William Ritchie (barrister)

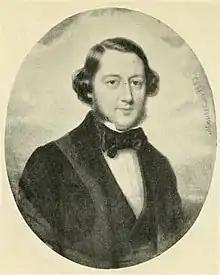
William Ritchie, 1855 portrait

William Ritchie (1817–1862) was an English barrister, Advocate-General of Bengal from 1855 to 1862.